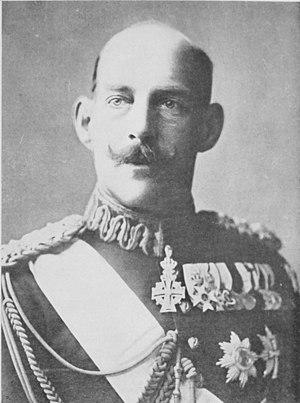
Catherine de Grèce, princesse de Grèce et de Danemark et, après son mariage, lady Brandram, est née le 4 mai 1913 au palais royal d'Athènes et décédée le 2 octobre 2007, à Marlow, au Royaume-Uni. Fille cadette du roi Constantin Iᵉʳ, c’est un membre de la famille royale de Grèce.
La liste des souverains de Grèce comprend les noms des sept monarques qui règnent sur le Royaume de Grèce entre 1832 et 1973, avec un intermède entre 1924 et 1935. Le premier de ces souverains porte le titre de roi de Grèce de 1832 à 1862. Ses successeurs arborent quant à eux celui de roi des Hellènes de 1863 à 1973.
Les élections législatives grecques anticipées du 19 décembre 1915 élurent les membres du parlement grec. Elles furent largement remportées par les « Nationalistes » de Dimítrios Goúnaris. Le parti libéral d'Elefthérios Venizélos boycotta le scrutin. Stéphanos Skouloúdis resta Premier ministre.
Les élections législatives grecques anticipées du 13 juin 1915 élurent les membres du parlement grec. Elles furent largement remportées par le parti libéral. Elefthérios Venizélos redevint Premier ministre.
La guerre gréco-turque de 1919-1922, également connue sous le nom de campagne grecque de la guerre d'indépendance turque, est un conflit qui oppose la Grèce aux révolutionnaires turcs kémalistes, entre les mois de mai 1919 et d'octobre 1922. En 1920, par le Traité de Sèvres, sous la pression des gouvernements de l'Entente, et en particulier le Royaume-Uni du Premier ministre David Lloyd George, l'Empire ottoman, vaincu après la Première Guerre mondiale et en pleine décomposition, avait cédé au royaume hellène des territoires en Asie Mineure et en Thrace orientale. Mais les nationalistes turcs, dirigés par le républicain Mustafa Kemal, n'acceptent pas ce traité et prennent l'offensive : le conflit se termine par une victoire des armées turques, ce qui rend caduc le traité de Sèvres. Par le traité de Lausanne, la Grèce abandonne l'ensemble de ses gains territoriaux de 1920, sauf les îles de la mer Égée qui restent en sa possession, tandis que s'effectue un dramatique "échange" de populations entre les deux pays.
Le Schisme national fut la rupture définitive entre les partisans du roi Constantin Iᵉʳ de Grèce et ceux du Premier ministre Elefthérios Venizélos en 1916. Elle se matérialisa dans la création d'un second gouvernement, dit de Défense nationale, par Venizélos à Thessalonique.